Texaphyrin

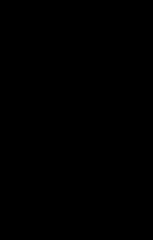
Generic texaphyrin complex and known metal centers

Texaphyrin is known to make stable complexes with the elements shown in the figure, and unlike traditional porphyrins texaphyrins possess only a -1 charge instead of the typical -2. Many of the metals that can form complexes with texaphyrins are metals that commonly exist in the +3-oxidation state, and part of the lanthanide series, however 12 main group metals form stable complexes as well in both the +2 and +3 oxidation state. The most common complex is with Gd (III) which is closely related to Motexafin gadolinium, used for the treatment of cancer. More recently the Pb and Bi complexes have drawn attention from the Sessler groups as metal centers that could provide a more diverse array of biological applications, but little outside exploration has been done. Texaphyrins have recently seen use for the detection of heavy metals in water which can be used in both a qualitative and quantitative fashion. Sessler and coworkers have employed the use of reduced texaphyrins (compound VI in the synthesis scheme) to detect heavy metals in water as these metal ions cause the texaphyrin to oxidize and subsequently change color which can be observed by the naked eye, and quantitatively measured using UV-Vis to determine the concentration of the metal ion. Currently this method works for the detection of Hg(II), In(III), Cd(II), Mn(II), Bi(III), Co(II), and Pb(II) with the ability to detect amounts as low as 228 ppb.